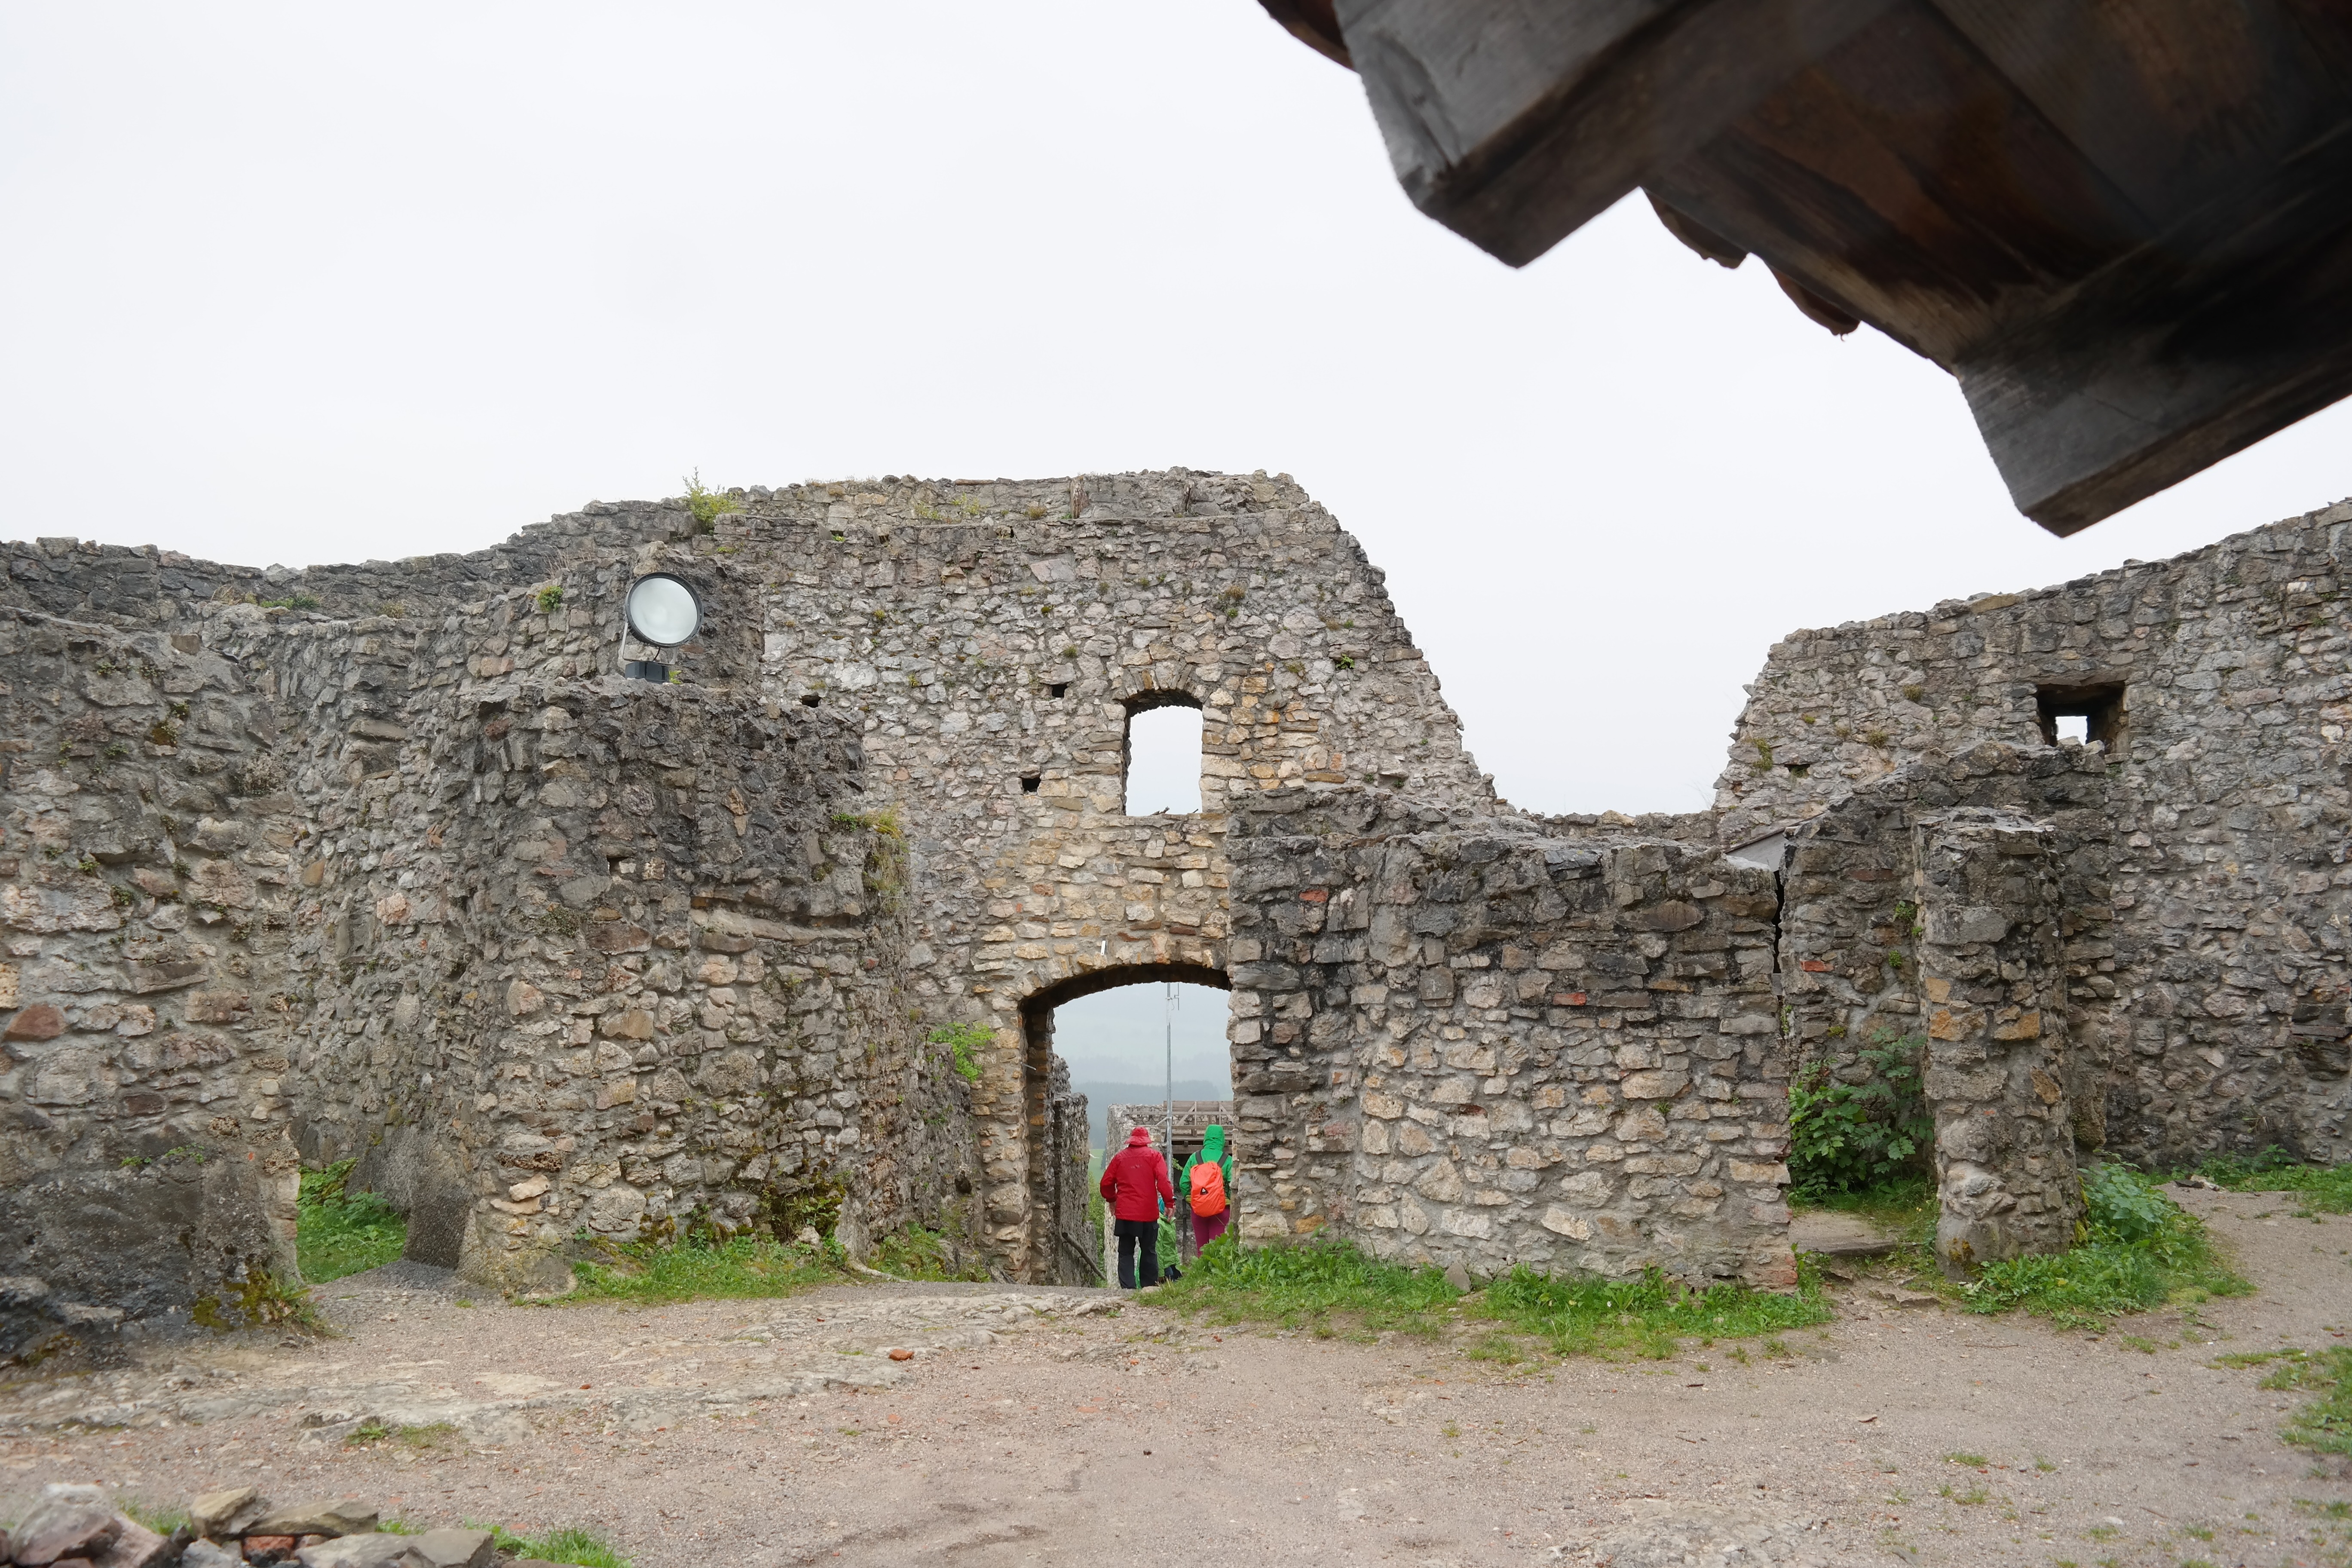
building, wall, village, castle, fortification, tourism, goal, places of interest, stones, courtyard, temple, ruins, monastery, history, middle ages, masonry, castle gate, burgruine, wall arch, curtain wall, eisenberg, ancient history, castle ruin, castle eisenberg, isenberch, coat wall castle, shield wall